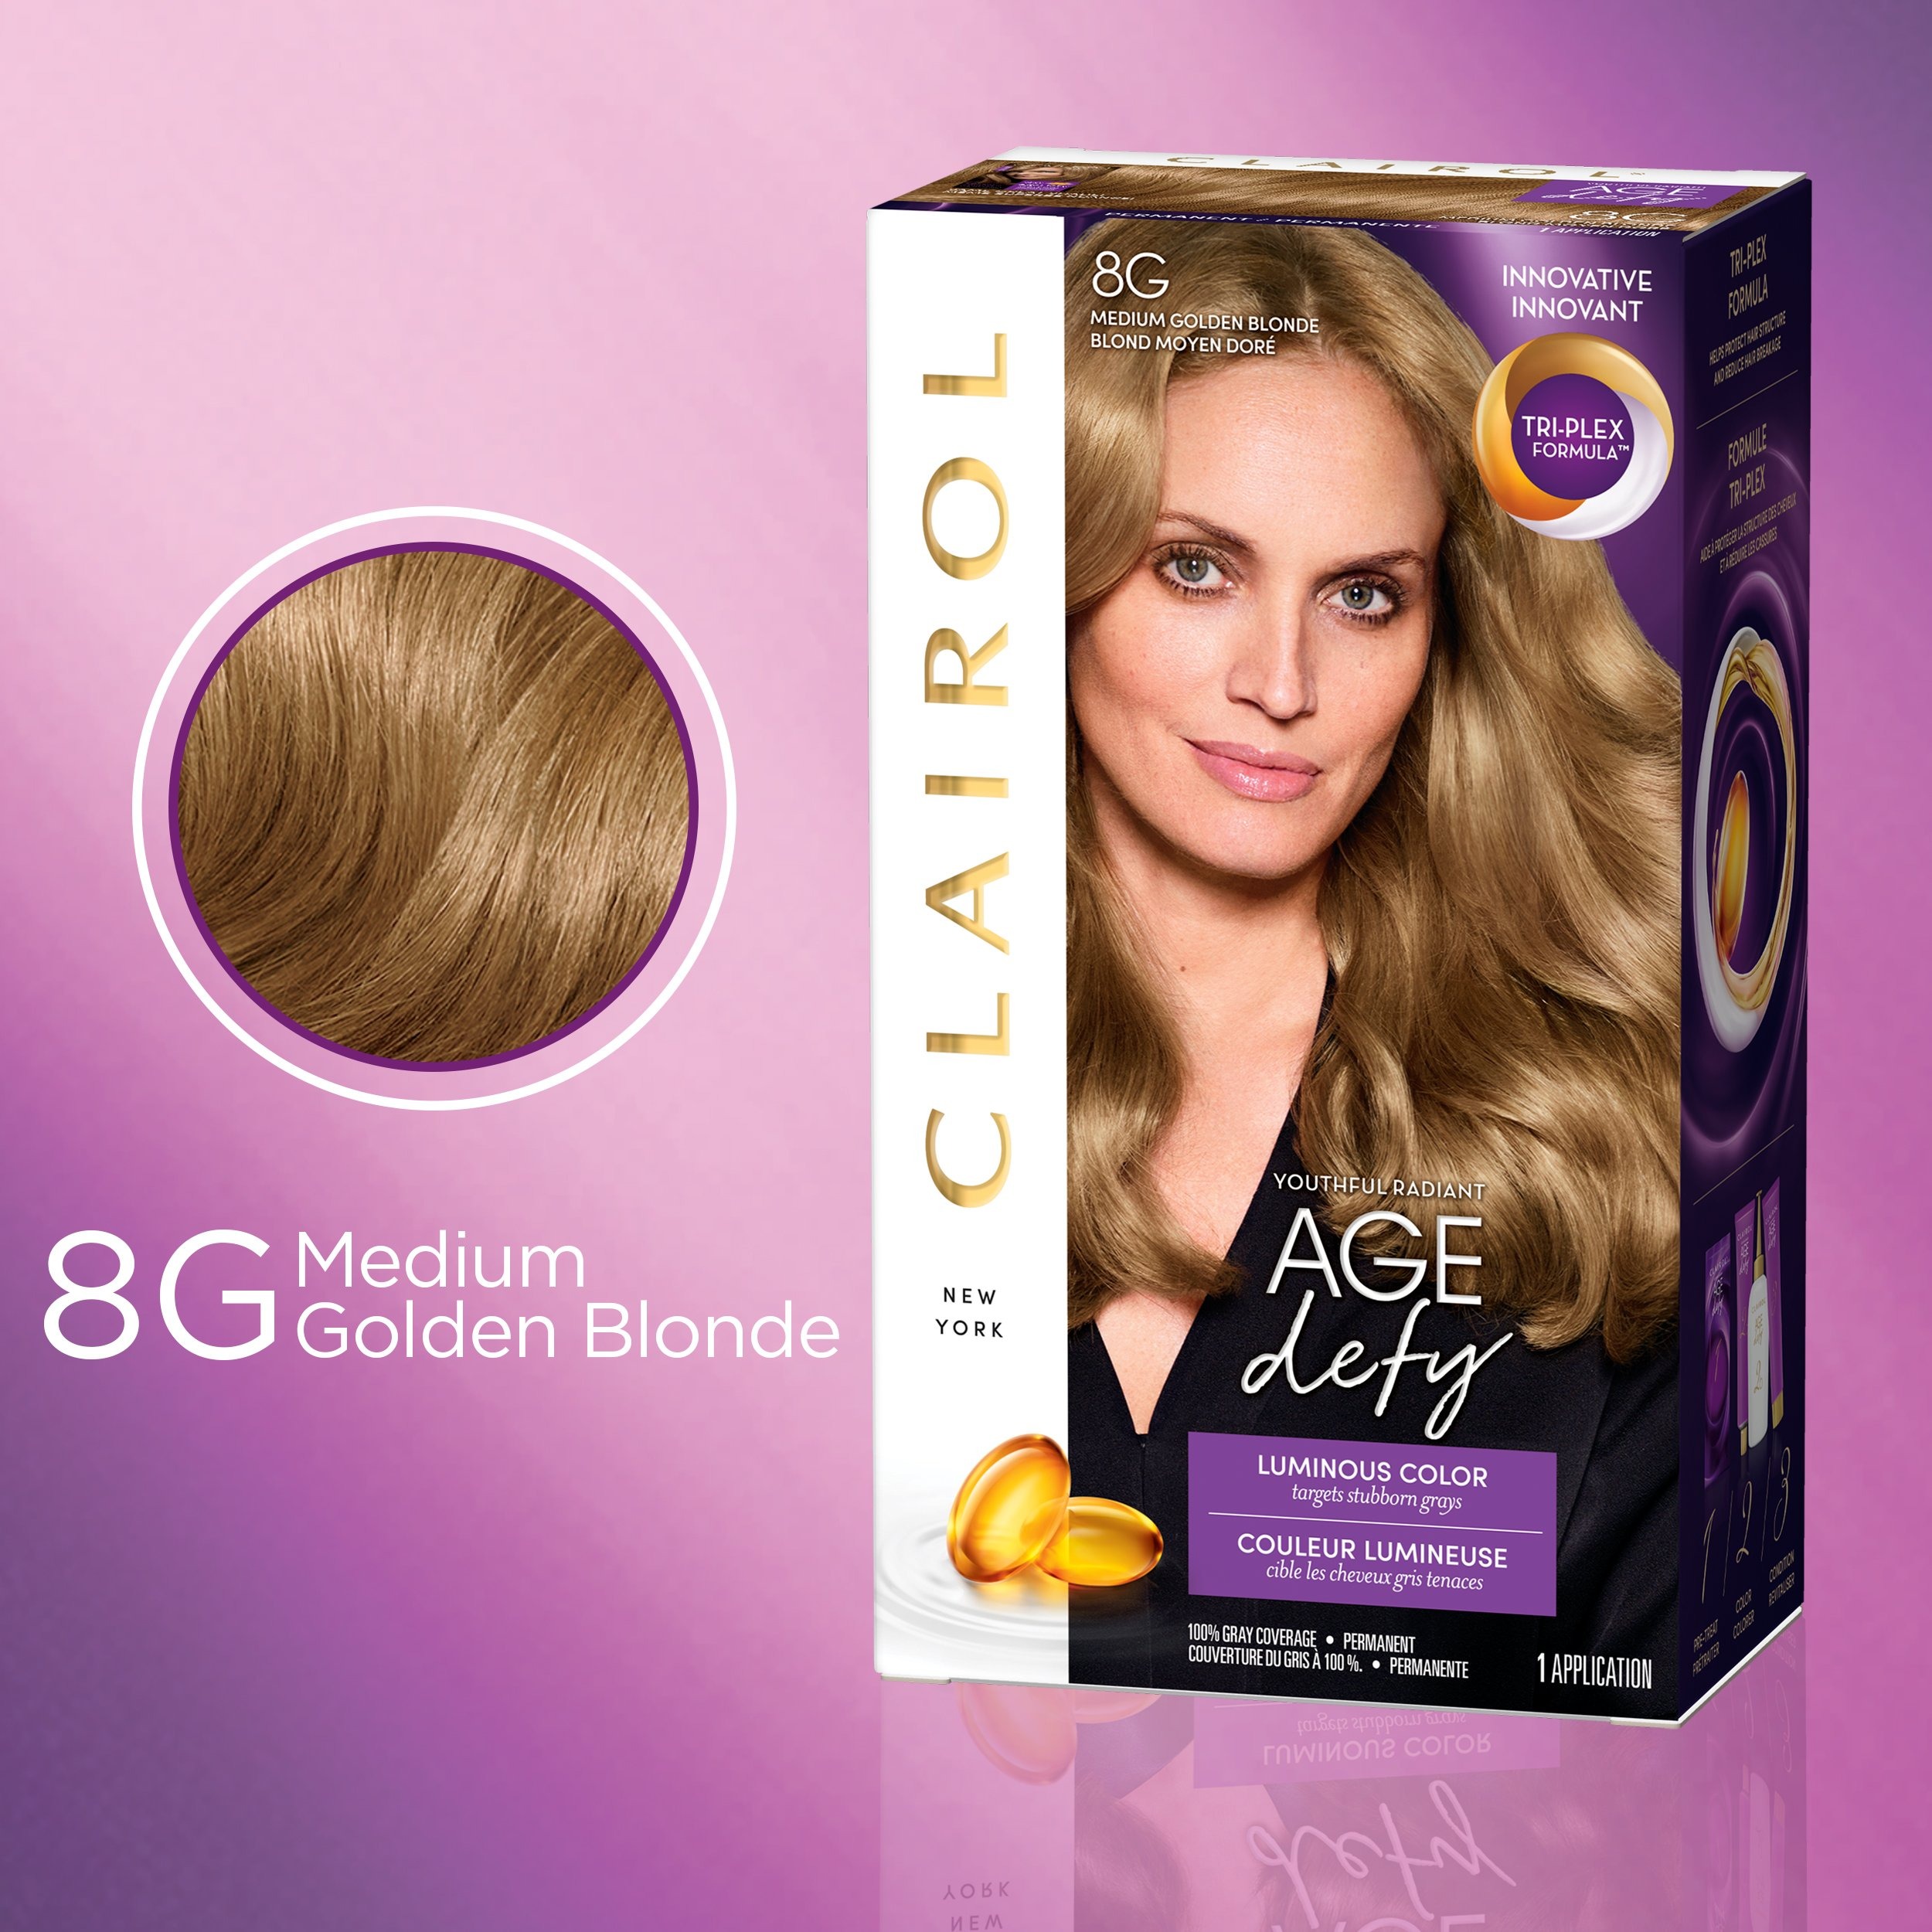
Item Name: Clairol Age Defy Expert Collection, 8G Medium Golden Blonde, Permanent Hair Color, 1 Kit (PACKAGING MAY VARY)
Bullet Point 1: Clairol Age Defy Expert Collection, 8G Medium Golden Blonde, Permanent Hair Color, 1 Kit
Bullet Point 2: Our most advanced coverage for stubborn grays
Bullet Point 3: Our exclusive pre-treatment helps smooth unruly grays
Bullet Point 4: Includes antioxidant-infused CC+ ColorSeal Conditioning Therapy
Bullet Point 5: 100% gray coverage
Value: 1.0
Unit: count

Price: 10.13